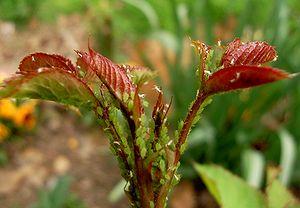
Les rosiers, ou églantiers, forment un genre de plantes, le genre Rosa de la famille des Rosaceae, originaires des régions tempérées et subtropicales de l'hémisphère nord. Ce sont des arbustes et arbrisseaux sarmenteux et épineux. Suivant les avis souvent divers des botanistes, le genre Rosa comprend de 100 à 200 espèces qui s'hybrident facilement entre elles.
Le puceron vert du rosier est un petit insecte de l'ordre des hémiptères, de la famille des aphididés, qui parasite les rosiers et d'autres plantes servant d'hôtes secondaires comme les scabieuses. Il peut être rose ou vert.
Macrosiphum est un genre d'insectes de l'ordre des hémiptères et de la famille des Aphididae.